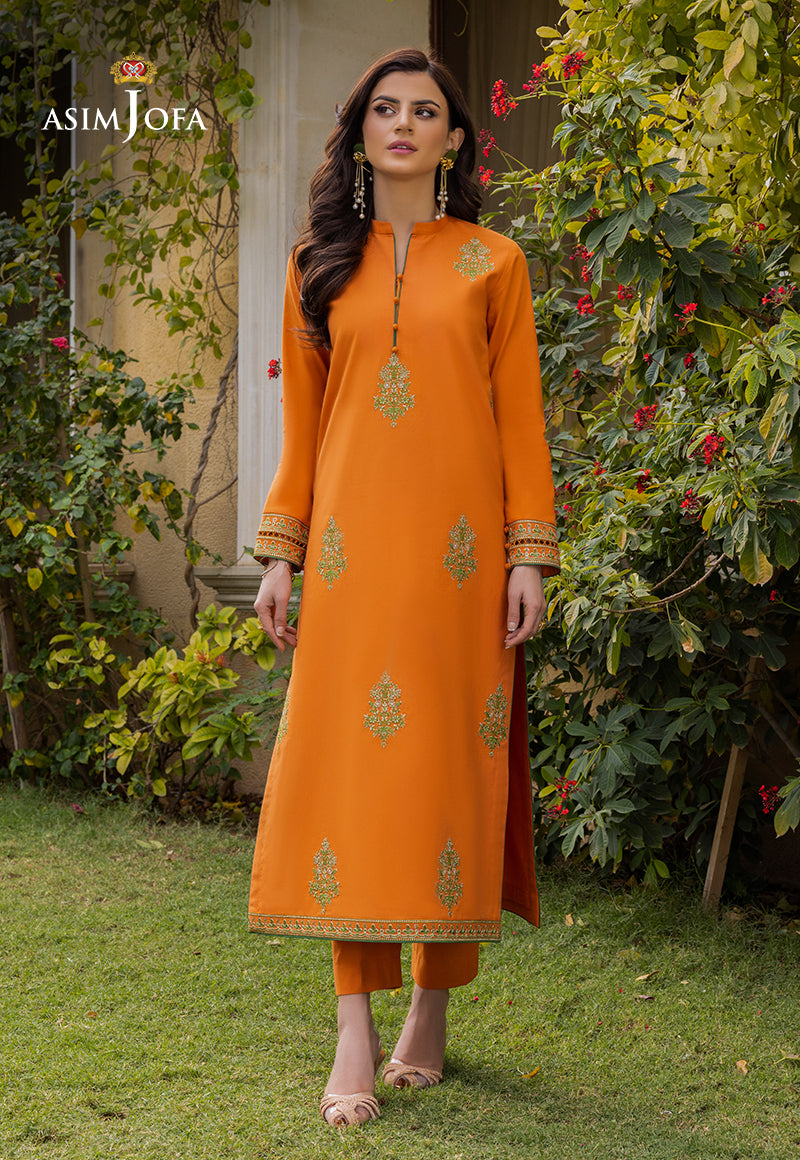
orange gold embroidered kurta set